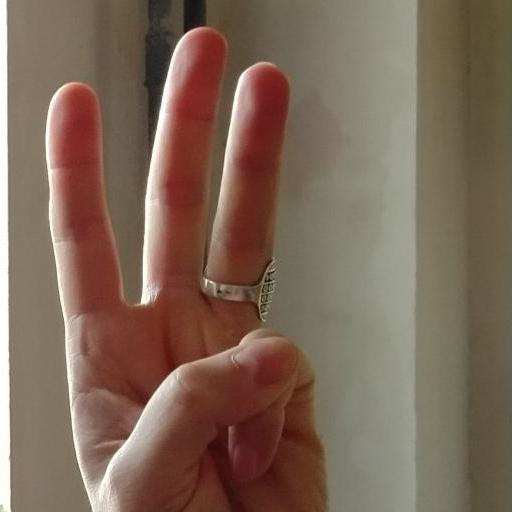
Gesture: three